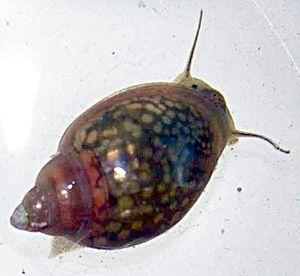
Physella acuta est une espèce invasive de mollusques gastéropodes de la famille des Physidae, originaire d'Amérique du Nord, aujourd'hui répartie mondialement.
Un canal est un cours d'eau artificiel, de section ouverte, navigable ou non. Il en existe trois grands types : lit de rivière canalisée, construction d'un canal latéral ensuite rempli avec l'eau de la rivière, ou construction de toutes pièces là où il n’existait pas de cours d'eau.
Physella est un genre d'escargots de la famille des Physidae.
En 2009 selon le MNHN et l'INPN, la faune de la France métropolitaine et continentale comprenait officiellement 731 taxons terminaux de mollusques terrestres et d'eau douce.